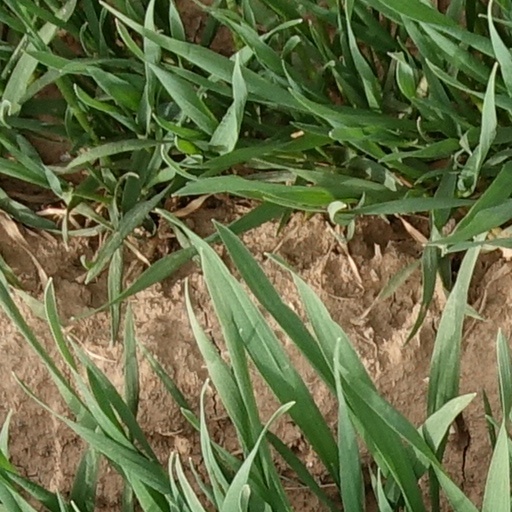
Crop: wheat